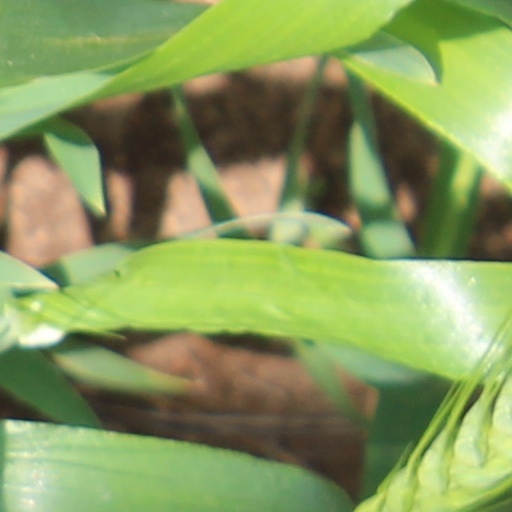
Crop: wheat